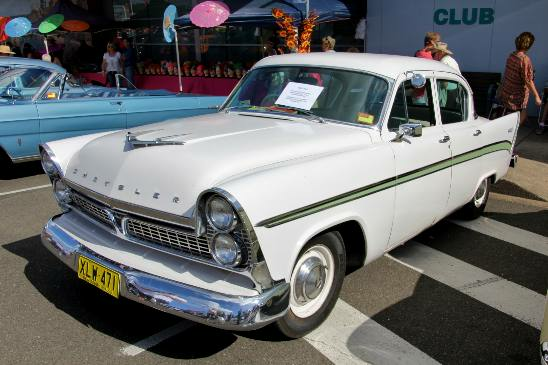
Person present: No